SS Amerika (1905)

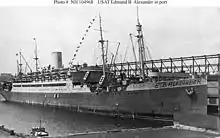
USAT "Edmund B. Alexander"

The second newsworthy incident began on 22 January 1929 when "America"—then commanded by Captain George Fried—was steaming from France to New York. As she battled her way through a major storm, the liner picked up distress signals from the Italian steamship, "Florida". Guided by her radio direction finder, the American ship homed in on the Italian and, late the following afternoon, finally sighted the endangered vessel through light snow squalls. Taking a position off "Florida's" weather beam, "America" lowered her number one lifeboat, commanded by her Chief Officer, Harry Manning, with a crew of eight men.